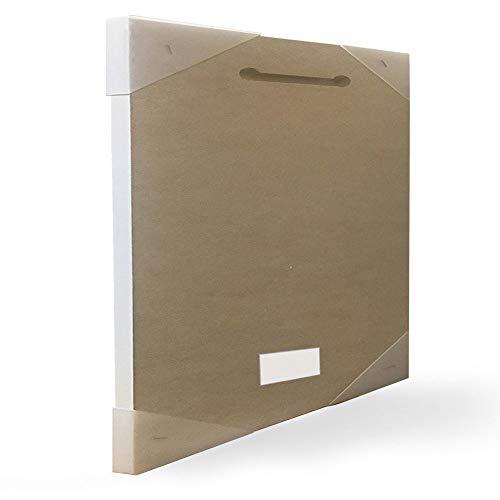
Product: The Kids Room by Stupell Dino Crossing Blue Green Dinosaur Kids Word Design Wall Plaque, 10x15, Multi-Color
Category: Baby Products | Nursery | Décor | Wall Décor | Wall Plaques
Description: Design By Artist Daphne Ponselle.
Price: $29.99
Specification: ProductDimensions:10x0.5x15inches|ItemWeight:2pounds|ShippingWeight:3pounds(Viewshippingratesandpolicies)|Manufacturer:StupellIndustries|ASIN:B07WRS2D6W|Itemmodelnumber:brp-2473_wd_10x15